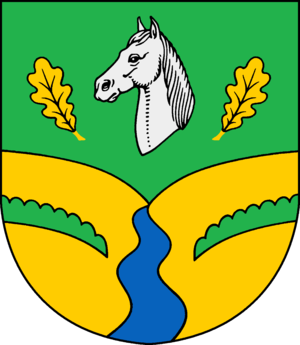
Traventhal
Coat of arms of Traventhal
Traventhal er en by og en kommune i det nordlige Tyskland, beliggende i Amt Trave-Land under Kreis Segeberg. Kreis Segeberg ligger i den sydøstlige del af delstaten Slesvig-Holsten.